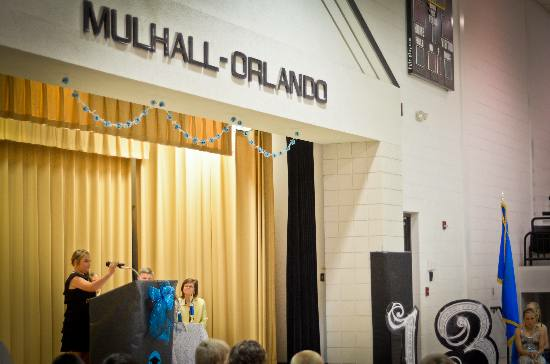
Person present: Yes